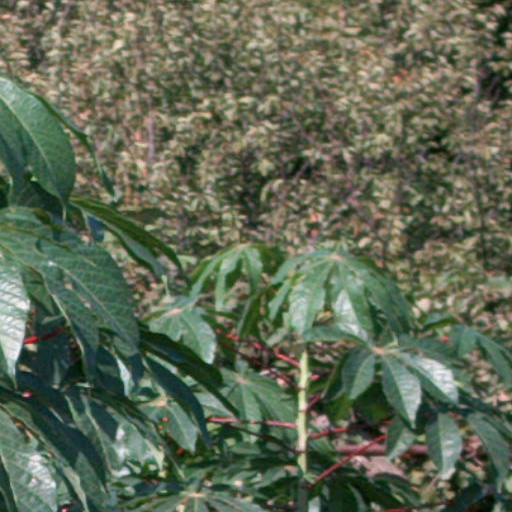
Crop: cassava